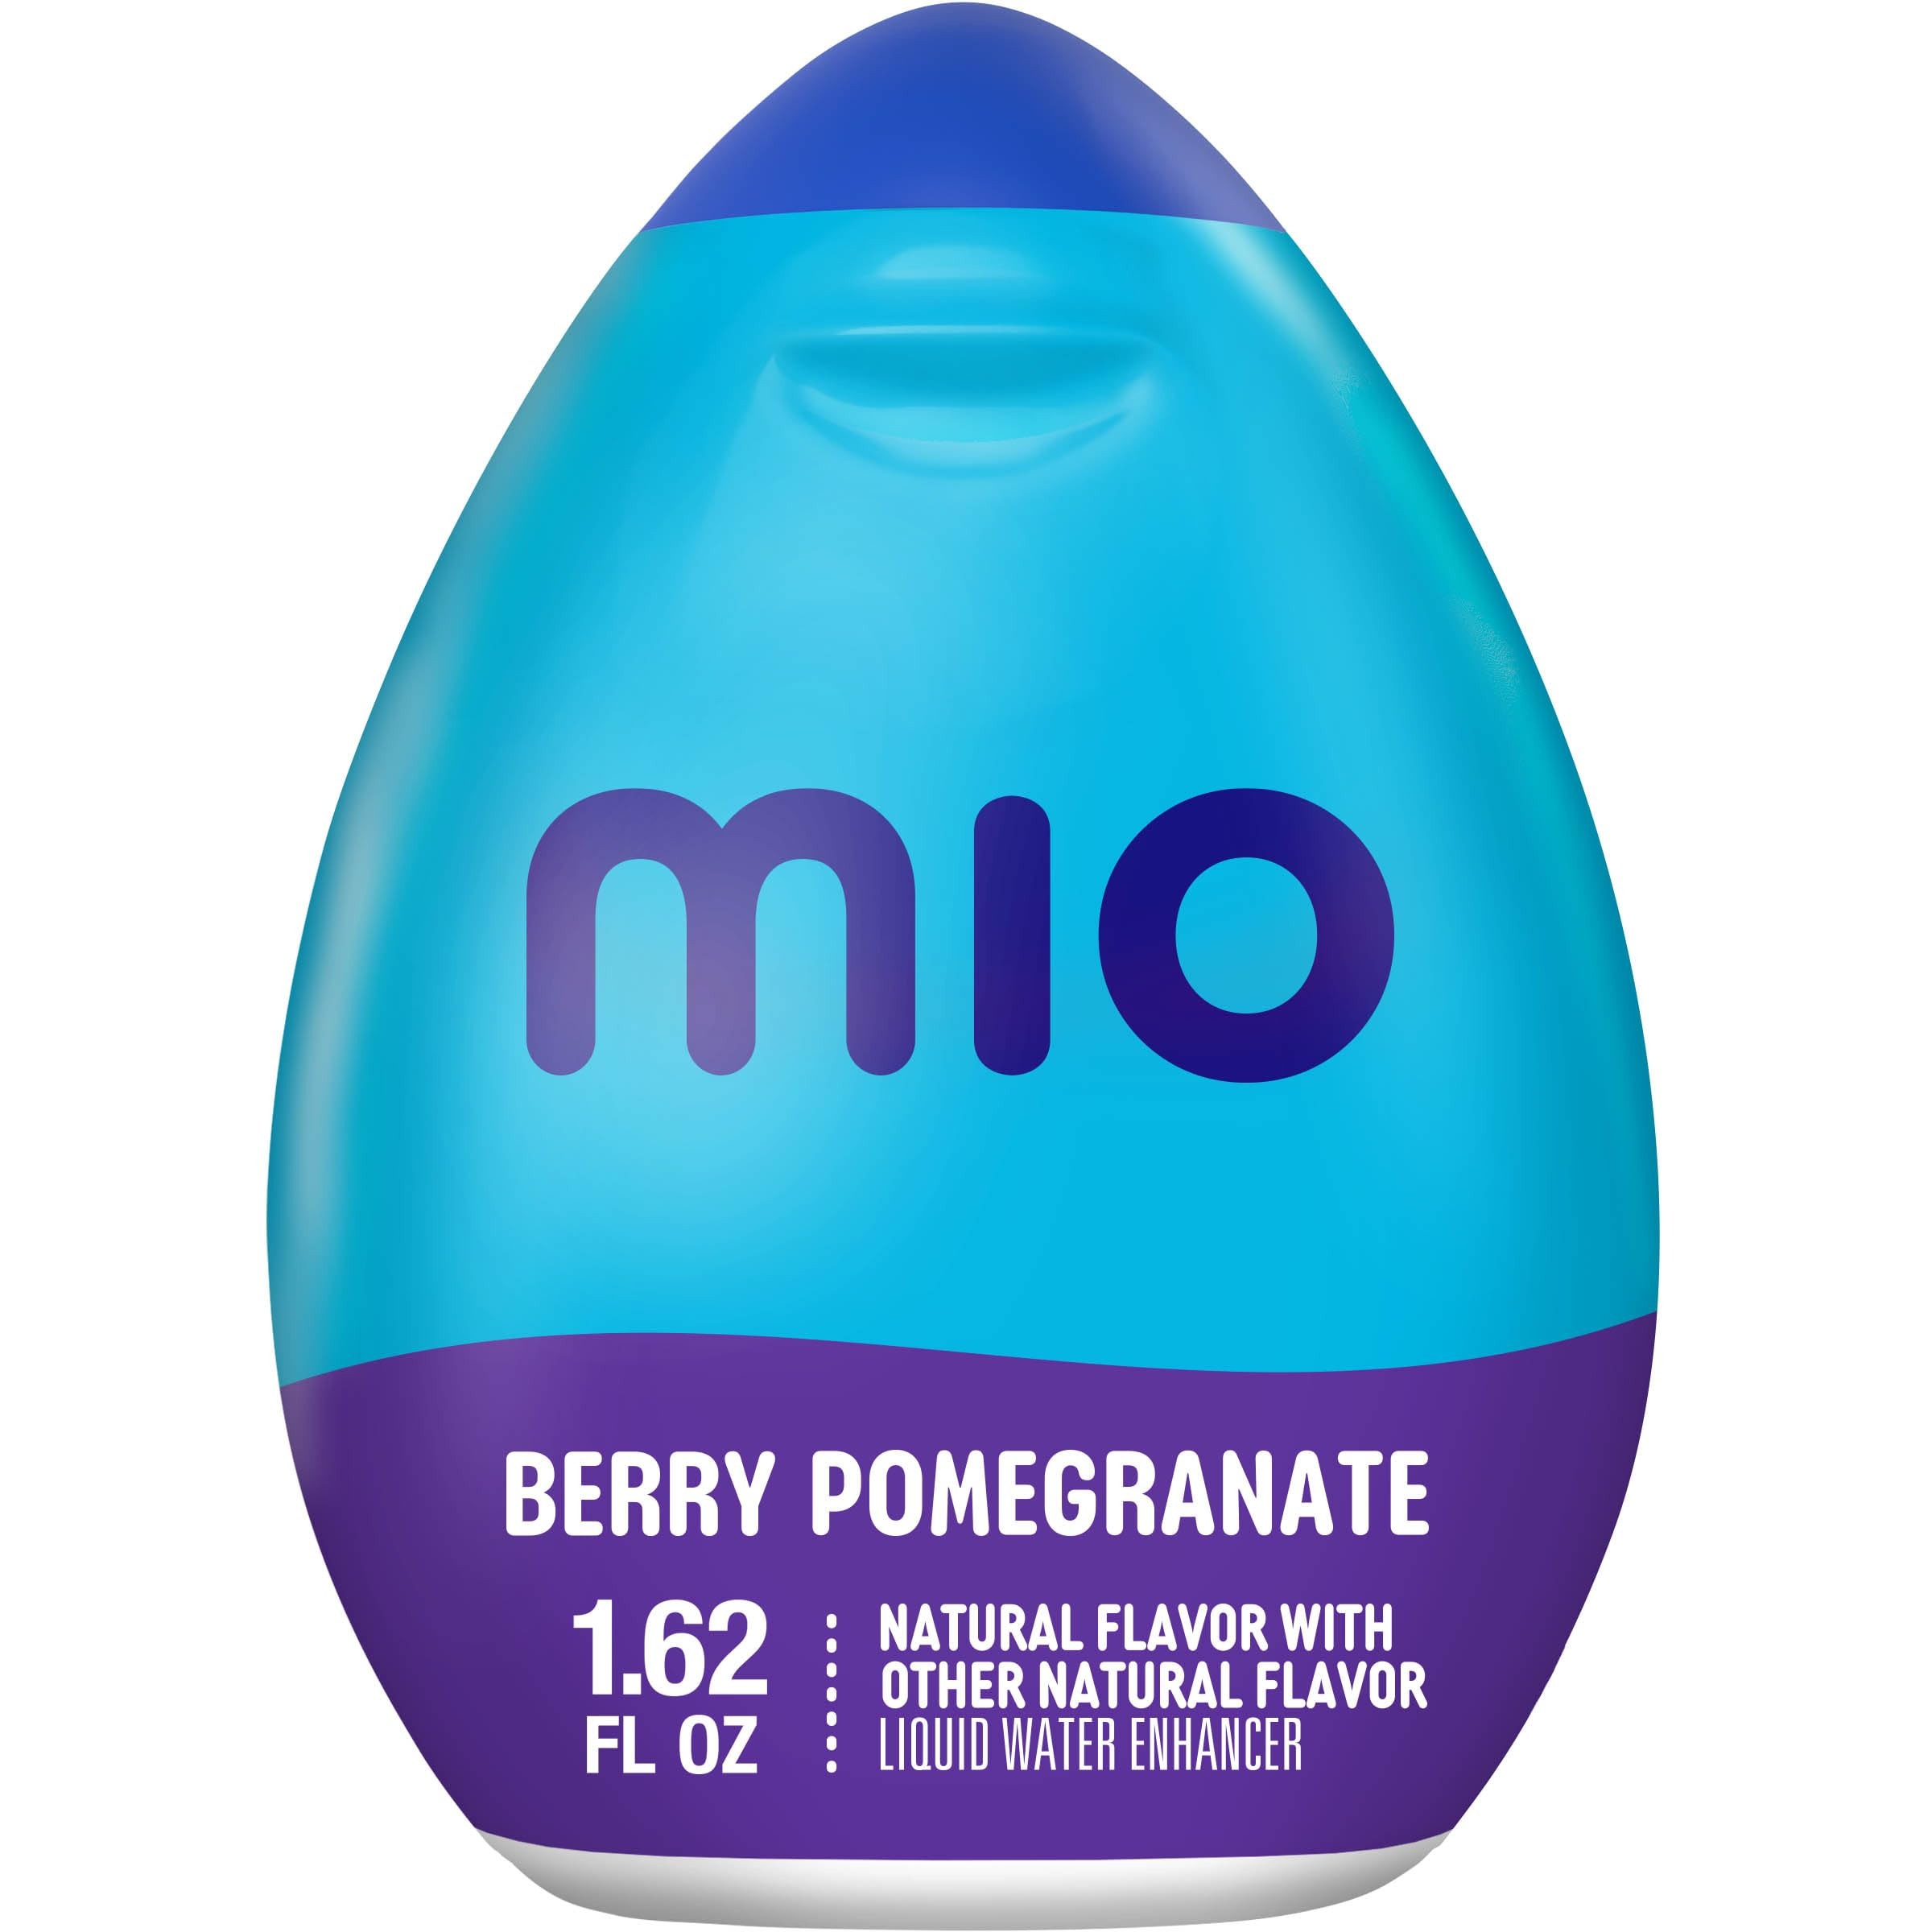
Item Name: Mio Liquid Water Enhancer, Berry Pomegranate, 1.62 OZ 6-Pack
Bullet Point 1: MiO Naturally Flavored Berry Pomegranate Liquid Water Enhancer gives water a boost of flavor
Bullet Point 2: Our liquid water enhancer delivers refreshing flavor in every squeeze
Bullet Point 3: MiO Liquid Water Enhancer transforms boring water with a bold pomegranate berry flavor
Bullet Point 4: MiO Liquid Water Enhancers are made with natural flavors
Bullet Point 5: Liquid water enhancer comes in a portable bottle for on-the-go refreshment
Product Description: MiO Naturally Flavored Berry Pomegranate Liquid Water Enhancer transforms plain water into a refreshing, flavorful drink to invigorate your day. A single squeeze of the bottle delivers a burst of bold fruity flavor. MiO berry pomegranate flavor liquid drink mix provides a burst of flavor with zero calories. The portable 1.62 fluid ounce bottle neatly fits in your purse, bag or glove box for easy on-the-go mixing. With just one squeeze, MiO liquid berry water enhancer provides enough bold flavor for 8 fluid ounces. Whether you're studying, working or heading to workout, add MiO Berry Pomegranate to your water for delicious berry flavored water that keeps you sipping.
Value: 6.0
Unit: Count

Price: 9.99